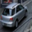
Label: automobile